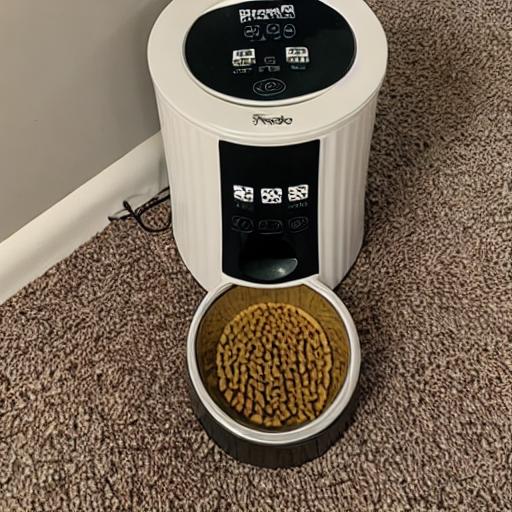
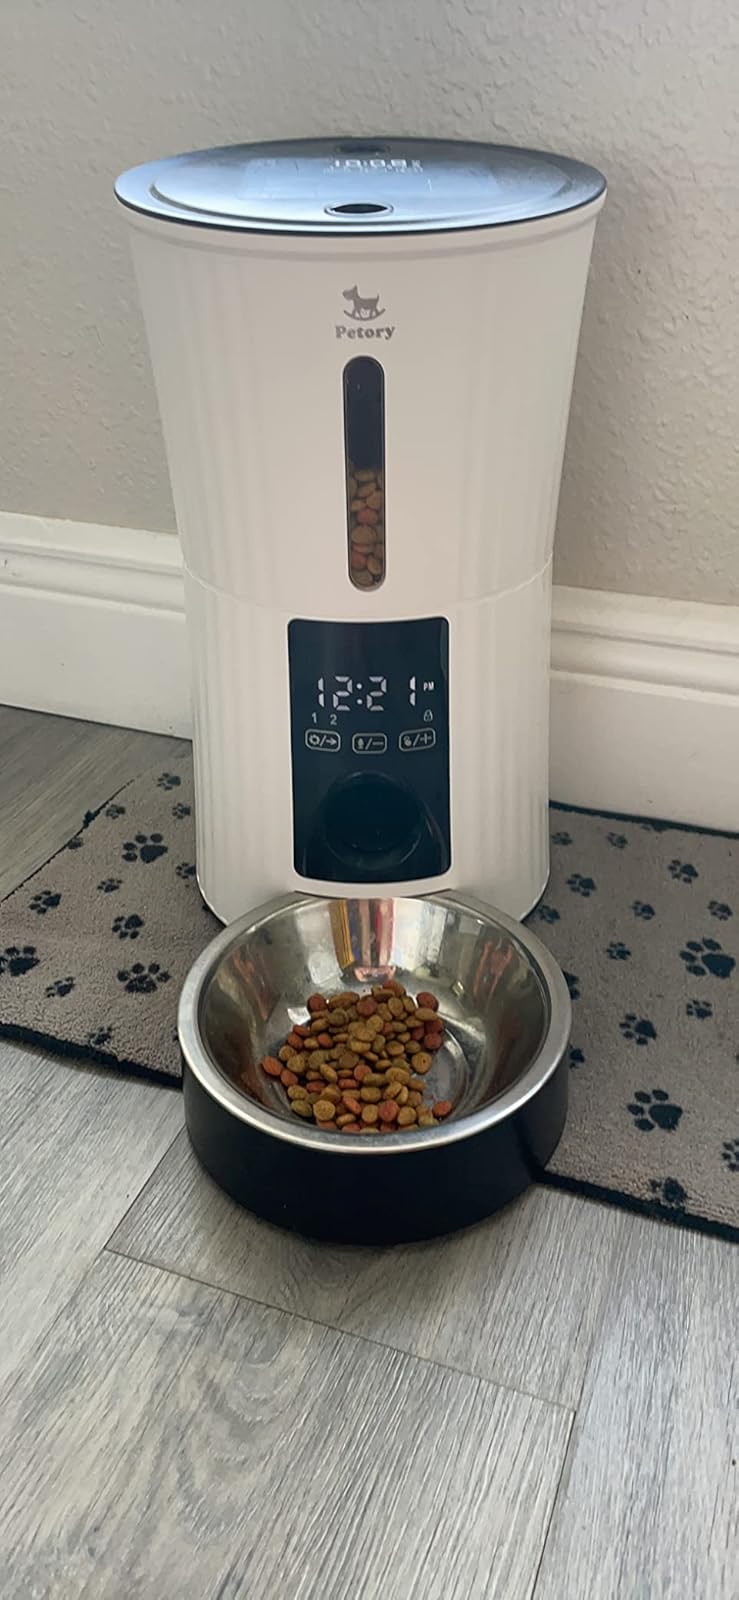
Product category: items_feeder
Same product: no